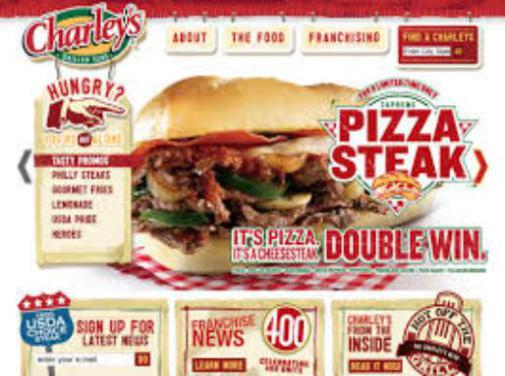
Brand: charley's grilled subs
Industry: Food